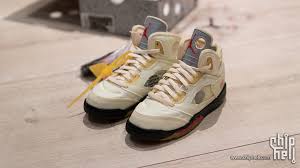
Waste category: shoes